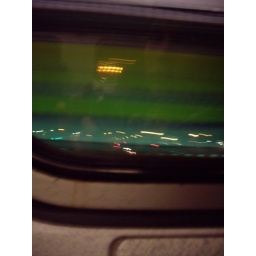
my reflection in a train window passing NYC